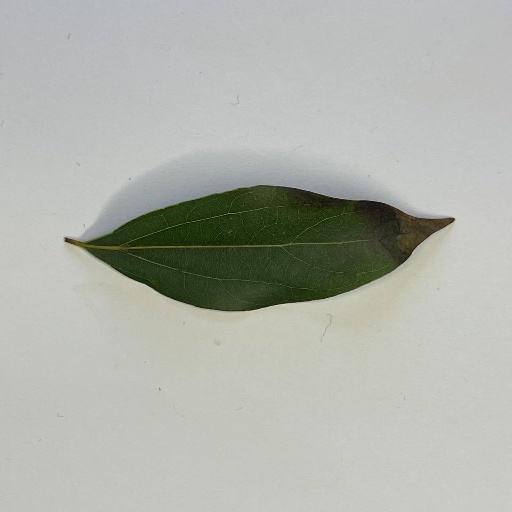
Species: Camphor
Leaf condition: Bacterial Spot